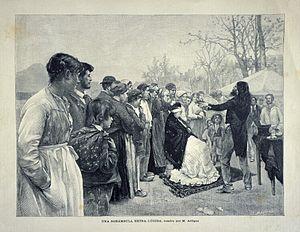
Albert-Émile Artigue, né le 15 août 1850 à Buenos Aires et mort le 16 avril 1927 à Paris, est un peintre, lithographe, affichiste, et professeur d'art franco-argentin.